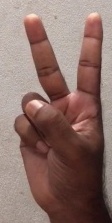
ASL sign: 2